Polvadera Group

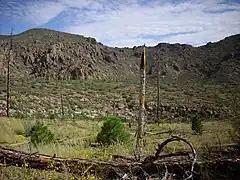
Guaje Ridge, an eroded flow of the Polvadera Group

The Polvadera Group is a group of geologic formations exposed in and around the Jemez Mountains of northern New Mexico. Radiometric dating gives it an age of 13 to 2.2 million years, corresponding to the Miocene through early Quaternary.